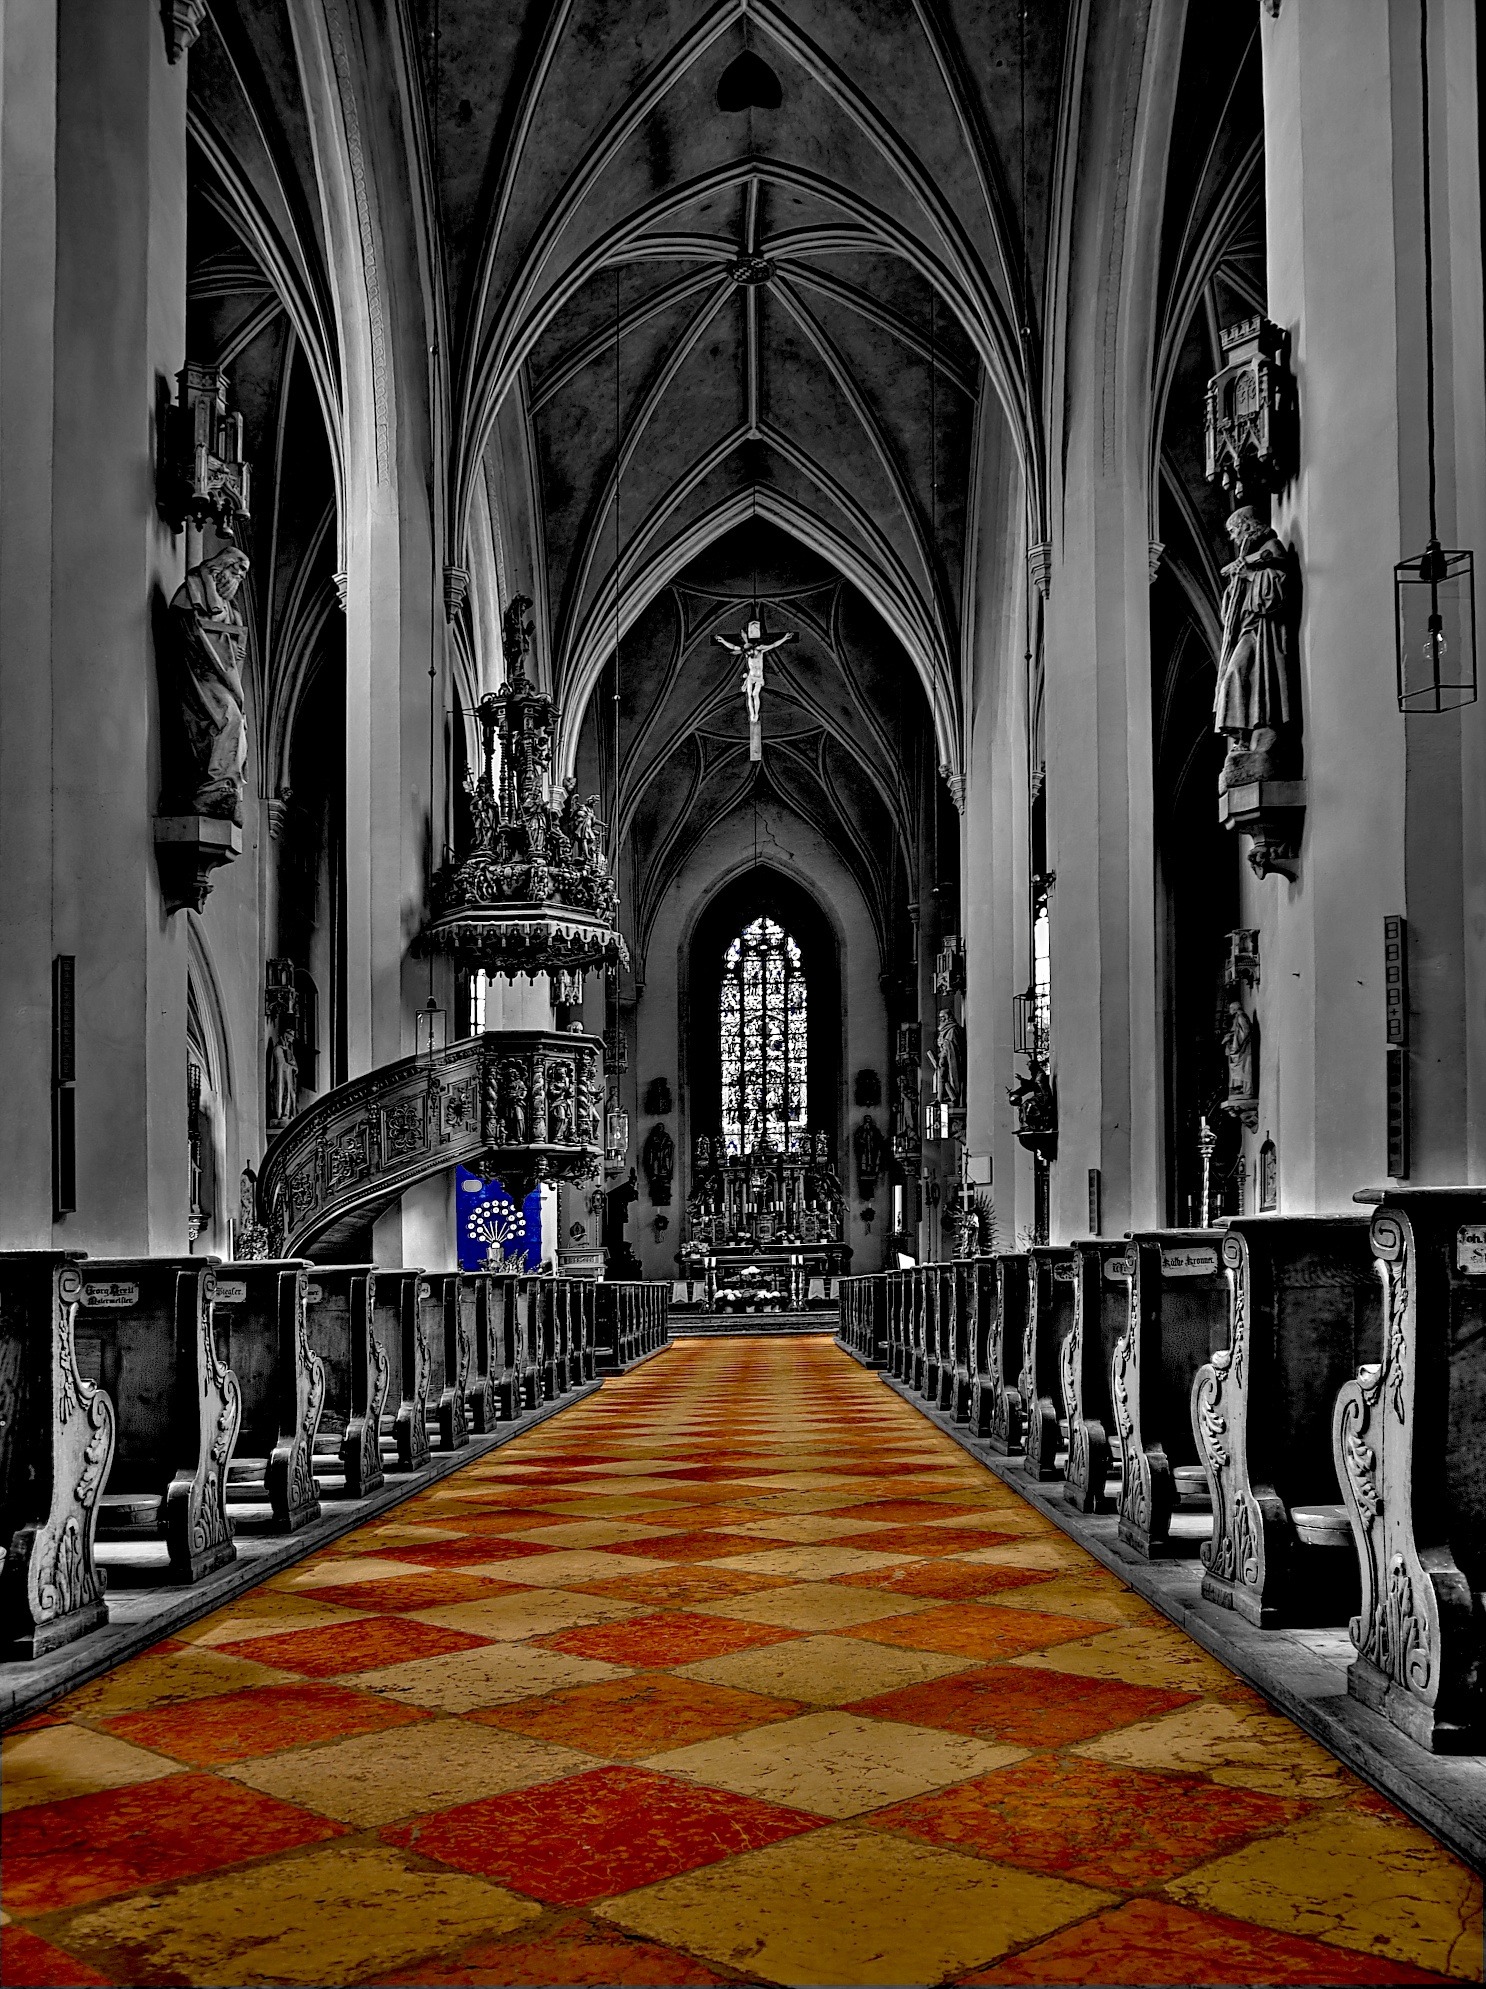
architecture, wood, white, building, old, stone, arch, church, cathedral, cross, black, monochrome, christian, death, place of worship, crucified, temple, altar, symmetry, jesus, cracks, crucifix, gothic architecture, color key, sandstone look